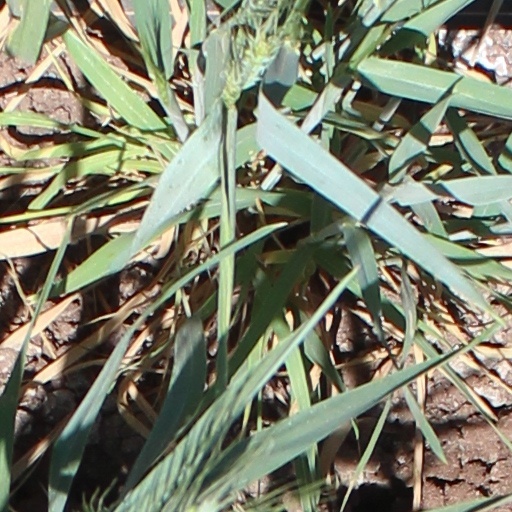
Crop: wheat